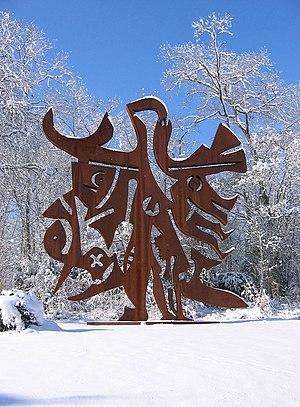
Le parc de sculptures Engelbrecht est situé au château des Fougis à Thionne, dans le département de l’Allier, et présente d'imposantes sculptures en acier d’Erich Engelbrecht, un artiste d’origine allemande.
Le château des Fougis est un château situé à Thionne, en France.